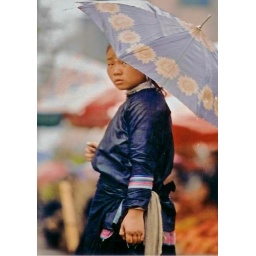
South China girl with umbrella in the market